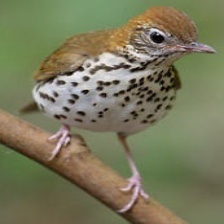
Species: WOOD THRUSH
Scientific name: HYLOCICHLA MUSTELINA